Joseph Bacon Fraser

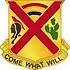
108th Cavalry Regiment Insignia

When World War I broke out, Joseph Bacon Fraser and his brother, Donald A. Fraser, enlisted as privates in the U.S. Army. Joseph was commissioned a second lieutenant in July, 1918 and promoted to first lieutenant in March 1919. He was released from federal service in May 1919, but continued his record of military activity in the National Guard. In September 1920, he was commissioned captain of Troop B. Georgia Cavalry where he served under Harry Truman. He was promoted to major in September 1927, and to lieutenant colonel in January, 1935. Becoming a full colonel in June 1936, he was placed in command of the 108th Cavalry.